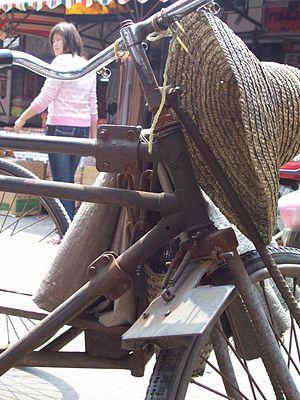
Les freins d'une bicyclette servent à la ralentir ou à l'arrêter avec le frein à patin, mais aussi le frein hydraulique. Les éléments essentiels sont : poignée et levier de frein, câble et gaine de câble, mâchoire de frein et patin à frein